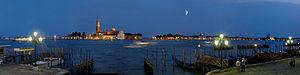
Venise, Vénétie, Italie. Panorama vu depuis le quai près de la Place Saint-Marc. Sur la rive opposée, la Basilique San Giorgio Maggiore sur l'île du même nom. Plus à droite, l'île de la Giudecca avec les églises visibles de Zitelle et Redentore.
L’Île de San Giorgio Maggiore, parfois appelée en français, Saint-Georges-Majeur, est une île de Venise, située face au palais des Doges, à l'entrée du Grand Canal. Elle est séparée de l'île de la Giudecca par le petit canal de la Grâce et est baignée par le canal de la Giudecca, le bassin de Saint-Marc et le canal de San Marco au sud de la lagune. Elle fait partie du sestiere Saint-Marc.